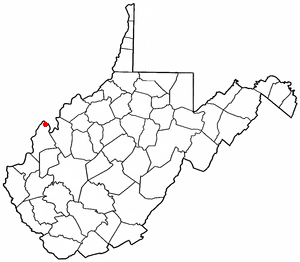
New Haven est une ville américaine située dans le comté de Mason en Virginie-Occidentale.